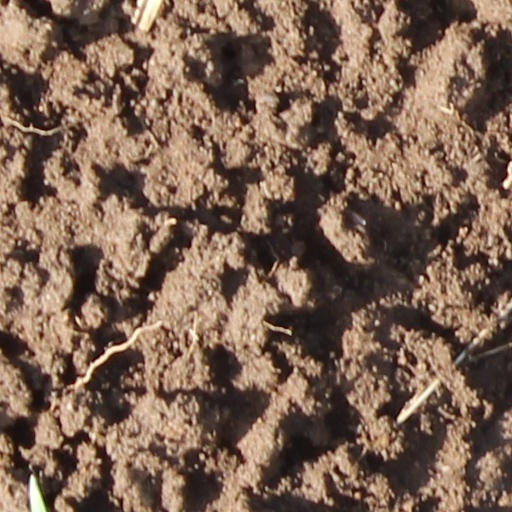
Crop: wheat